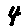
Label: 4